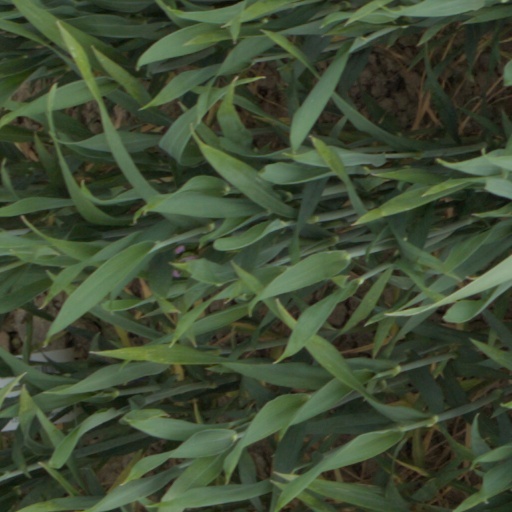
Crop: wheat